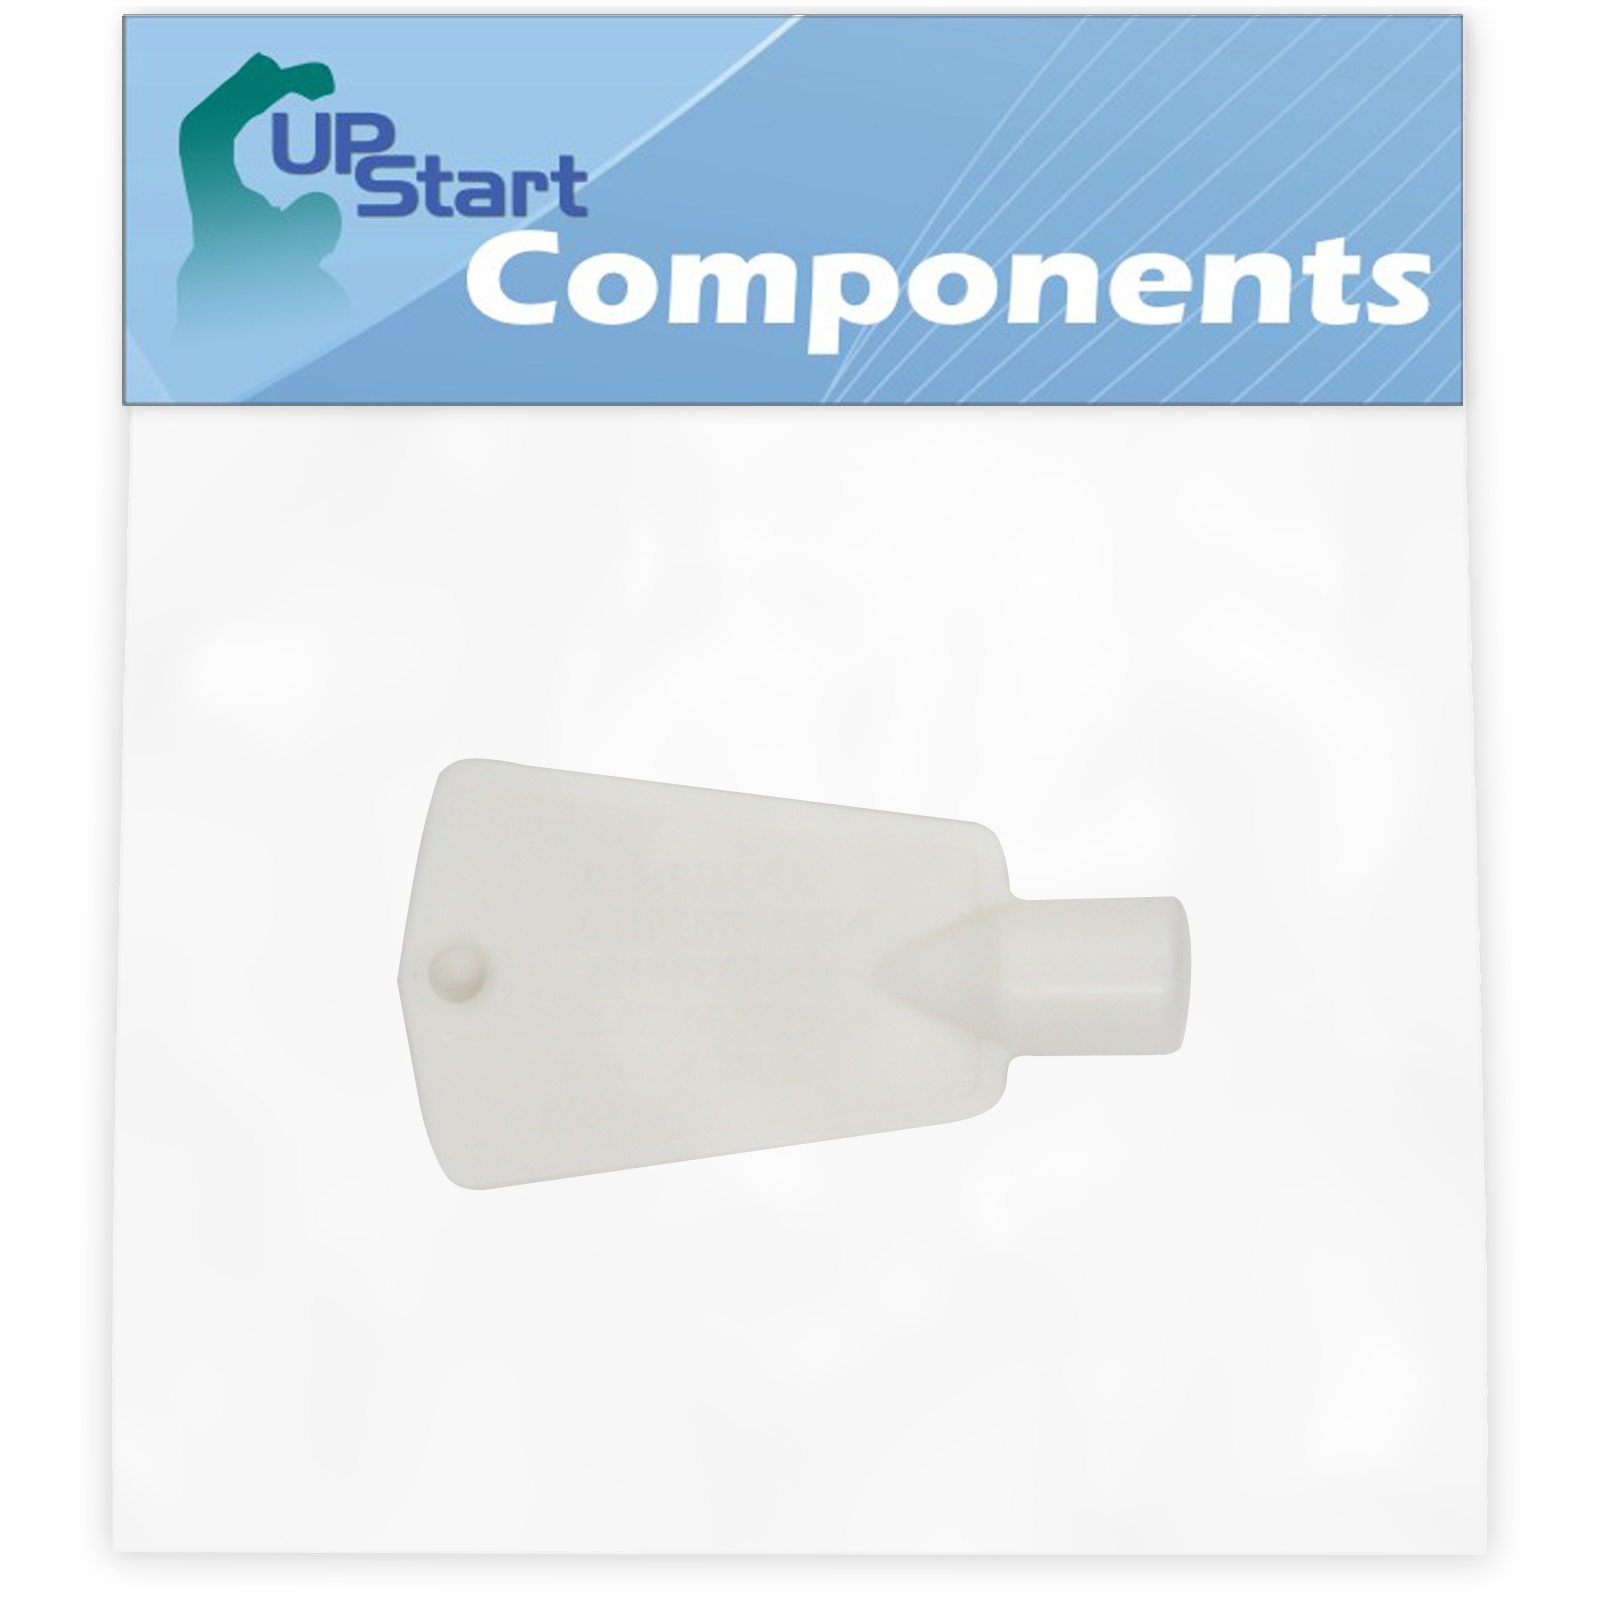
297147700 Freezer Door Key Replacement for Frigidaire FFC09M4AW1 Freezer
Brand: Infinisia
UpStart Components Replacement 297147700 Freezer Door Key for Frigidaire FFC09M4AW1 Freezer Please note: This is an UpStart Components Brand replacement part, NOT an OEM product. All mentions of brand names or model descriptions are made strictly to illustrate compatibility. All brand names and logos are registered trademarks of their respective owners. This product is not affiliated with any brands and is not covered under any warranties offered by the original manufacturers. Any warranties for this product are offered solely by UpStart Components.
Category: Home & Garden > Kitchen & Dining > Kitchen Appliance Accessories > Freezer Accessories > Freezer Door Handles